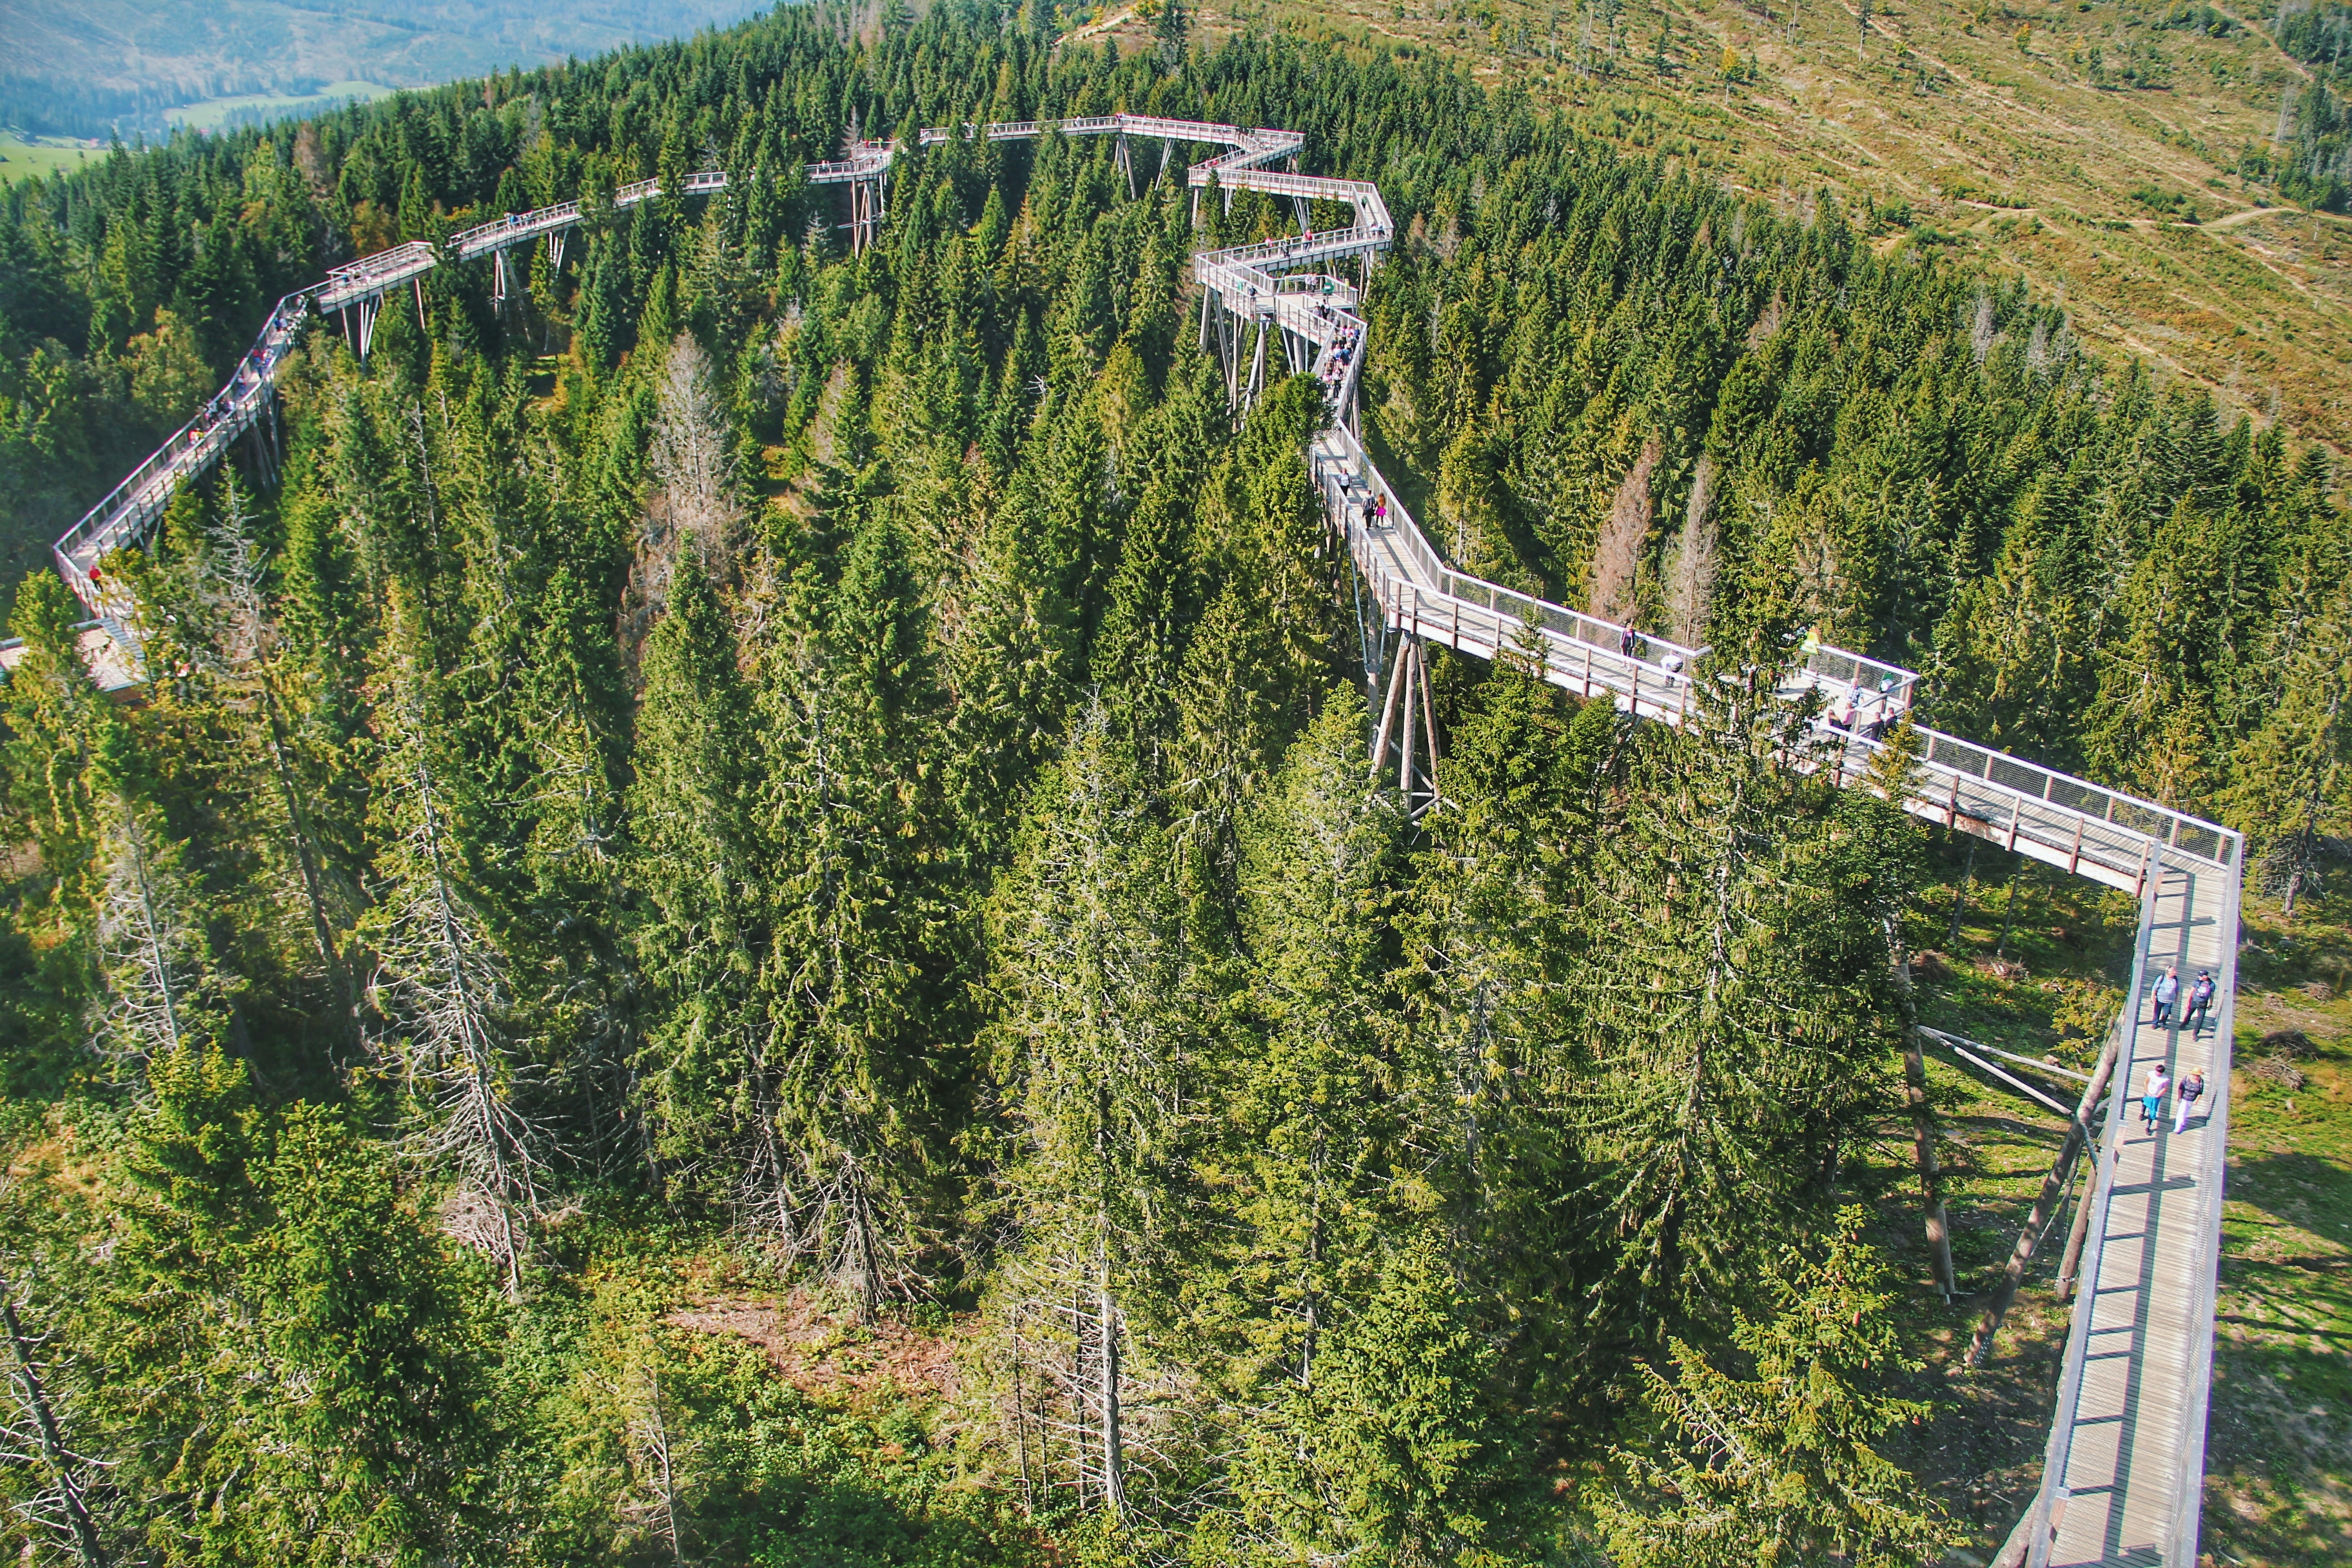
aerial photography, tree, mountain pass, biome, road, mountain, photography, infrastructure, forest, plant, landscape, thoroughfare, tropical and subtropical coniferous forests, hill station, slope, national park, temperate coniferous forest, spruce fir forest, pine family